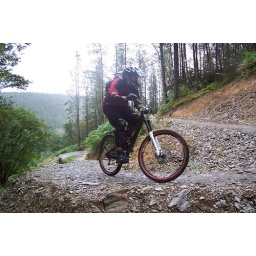
Rob Fairbrother cycling up the climb at the Brechfa mountain bike route near Abergorlech.